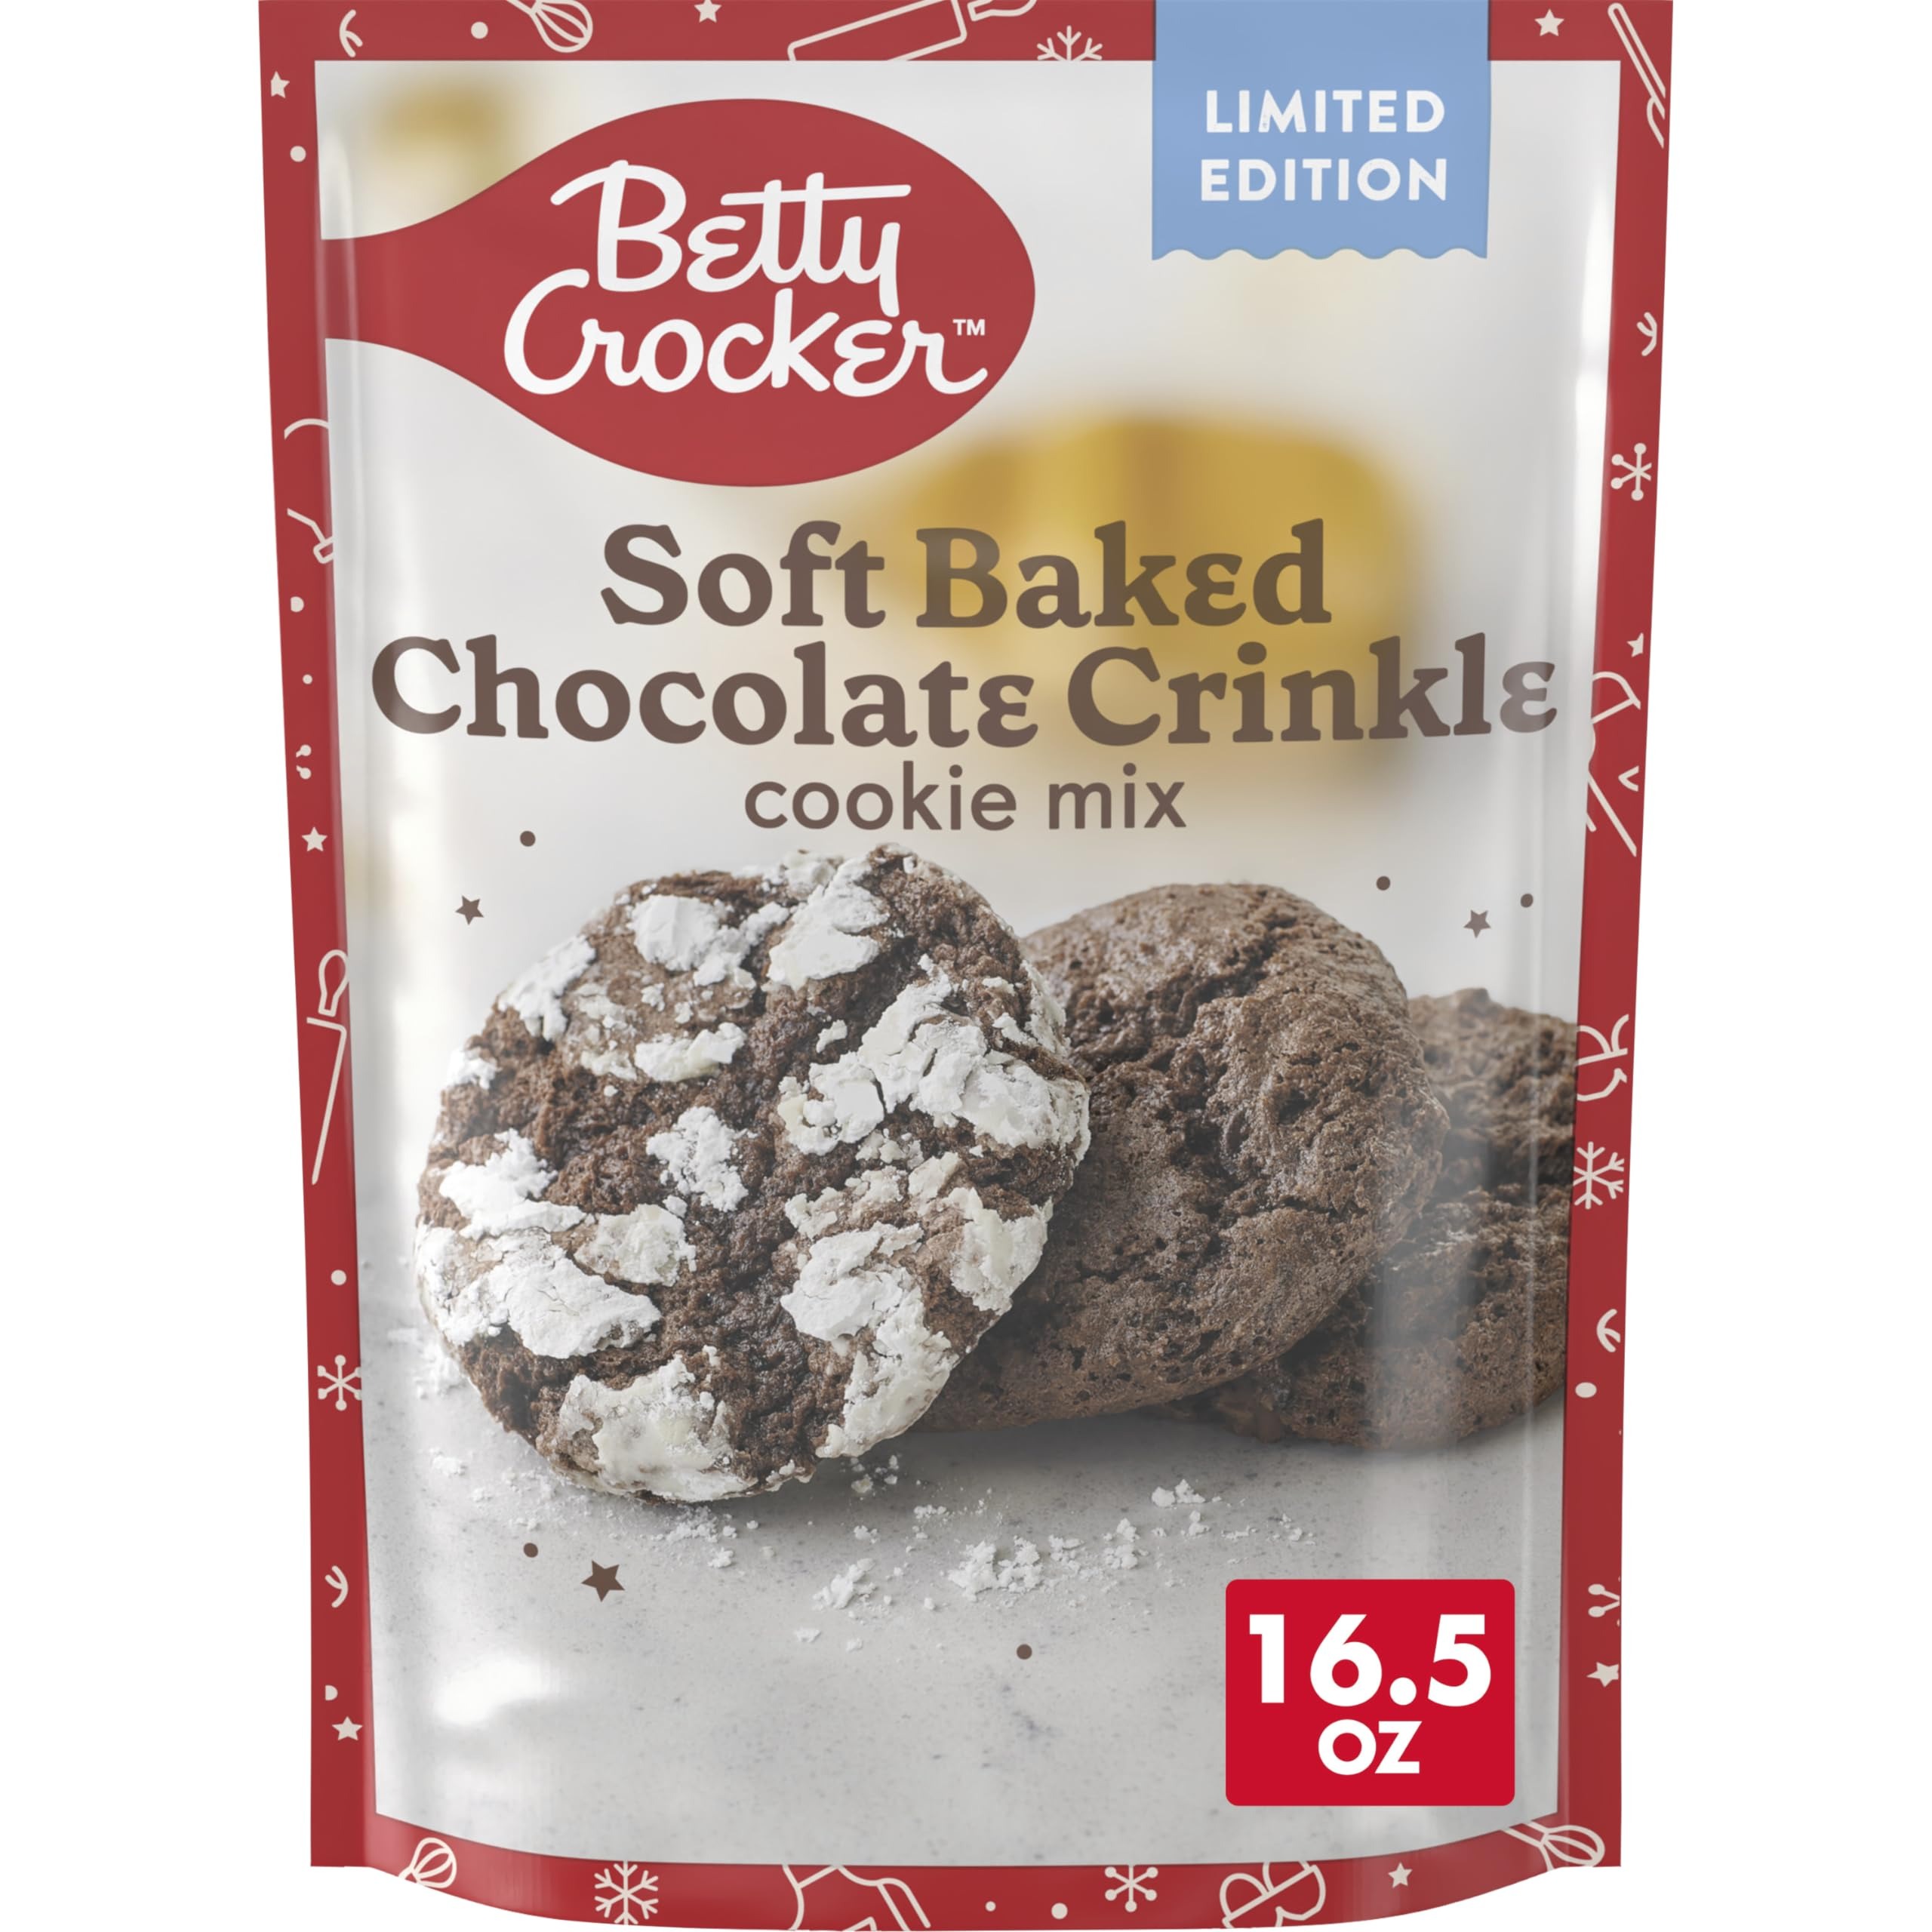
Item Name: Betty Crocker Limited Edition Soft Baked Chocolate Crinkle Cookie Mix, 16.5 oz
Bullet Point 1: HOLIDAY COOKIE MIX: Baking mix in limited edition chocolate crinkle flavor for family and guests to enjoy; Do not eat raw cookie dough
Bullet Point 2: QUICK AND EASY: Follow simple steps on the package to heat the oven, stir ingredients together, roll the dough into balls, and bake for about 13 to 15 minutes
Bullet Point 3: ENDLESS OPTIONS: Prepare cookies as is, or explore Betty Crocker recipes for a new take on cookie mix; Have fun decorating cooled cookies with Better Crocker Frosting and peanuts, sprinkles, or holiday candy pieces
Bullet Point 4: SOFT AND CHEWY TREAT: Serve these chocolate cookies for sweet celebrations or everyday occasions; Ideal for holiday parties, goodie bags, gift baskets, care packages, and more
Bullet Point 5: CONTAINS: One 16.5 oz pouch of Betty Crocker Soft Baked Chocolate Crinkle Cookie Mix; About 22 servings per pouch
Value: 16.5
Unit: Ounce

Price: 8.425